Menreiki

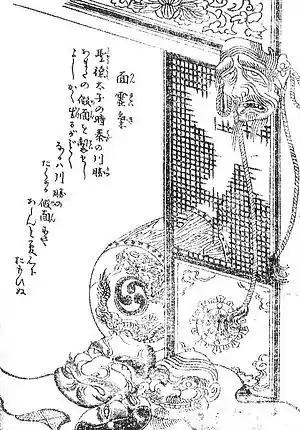
Menreiki as depicted in the "Gazu Hyakki Tsurezure Bukuro".

It is mentioned in folklore that during the time of Prince Shotoku, the prince created various Gigaku masks which were used by Hata no Kawakatsu, and that the Menreiki is based on those masks.